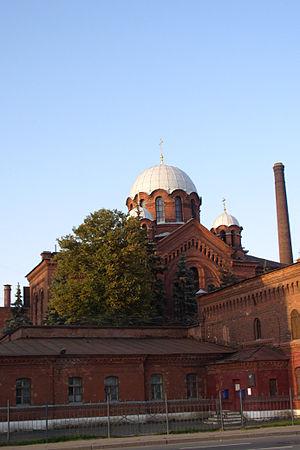
La prison Kresty, officiellement Centre d’isolement judiciaire n°1 du Service Fédéral pour l’Exécution des Peines de la Ville de Saint-Pétersbourg est un centre de détention de Saint-Pétersbourg, en Russie. Cette prison comprend deux corps de logis en plan en croix ainsi qu'une chapelle, la cathédrale Alexandre-Nevski. La prison, qui comporte 960 cellules, était prévue à l'origine pour 1 150 détenus.